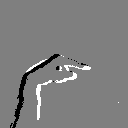
ASL letter: g